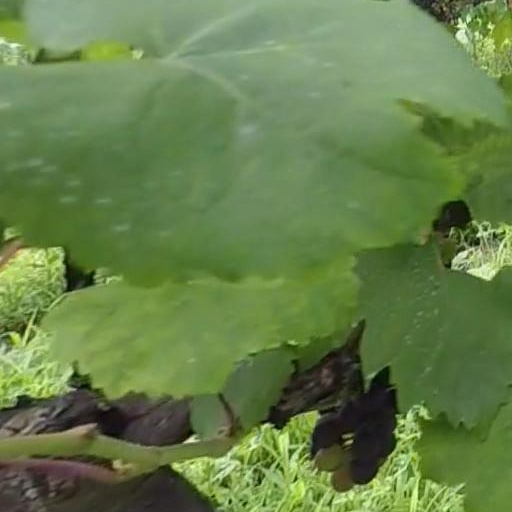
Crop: grape